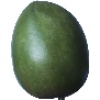
Label: Mango 1